Drusus' Germanic campaign

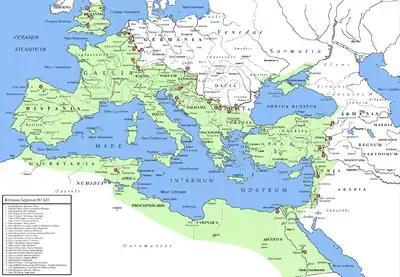

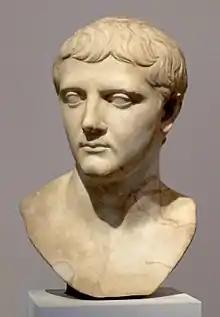

The Germanic campaigns of Drusus were a series of Roman military operations carried out between 12 and 8BC against Germanic tribes located east of the Rhine River. These campaigns were led by Nero Claudius Drusus (born in 38BC), the stepson of Emperor Augustus. Drusus commanded the Roman forces until his death in the fall of 9BC, possibly from a fall from his horse.